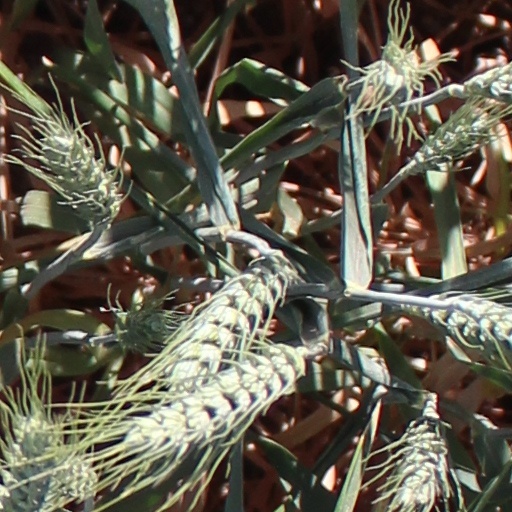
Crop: wheat